Herman Heijenbrock

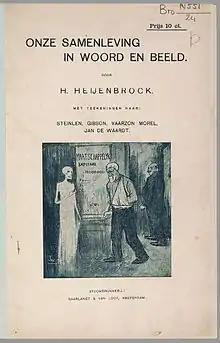
Pamphlet "Our society in words and pictures", 1899

He married in 1899 and moved to Melkweg 2, Blaricum where he became active in the art colony in the neighboring town of Laren. He and his wife became friends with the artist R.N. Roland Holst and his wife, the poet Henriette Roland Holst, and the poet Herman Gorter, who all lived near their home in Blaricum. He began corresponding with Frederik van Eeden over his interest in improving working conditions, and responded to Van Eeden's 1899 lecture 'Waarvoor werkt gij?' (Why do you work?) with another pamphlet "Over de Nieuwe Tijden" (About modern times). He shared the political views of Daniël de Clercq and in 1901-1902 they organized some lectures where Van Eeden spoke. He travelled with Van Eeden's brother-in-law to the Ruhrgebiet to see the industrial lifestyle there. Heijenbrock agreed with the American writer Gerald Stanley Lee who said "Not to see poetry in the machinery of this present age, is not to see poetry in the life of the age. It is not to believe in the age." In 1910 Van Eeden brought the writer Lee over to the Netherlands to hold lectures on his "Voice of the Machines" and they visited Heijenbrock. Van Eeden described him after that meeting in his diary as "our greatest painter".